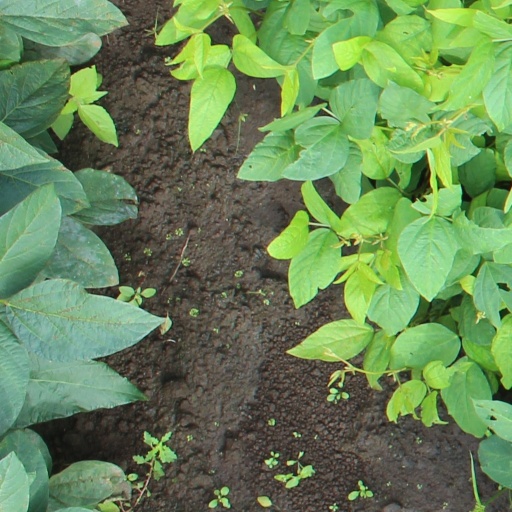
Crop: soybean